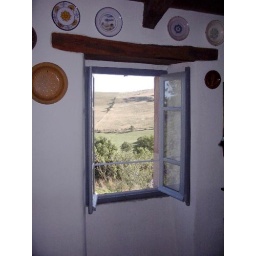
The view from the kitchen window. The hill in the distance is the pasture for the local sheep.